Thomas Thursby

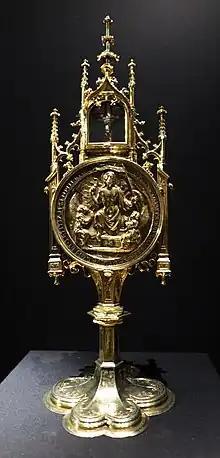
Agnus Dei

Thomas Thursby (died 9 August 1510), was a merchant, three times Mayor of King's Lynn and the founder and benefactor of Thoresby College.